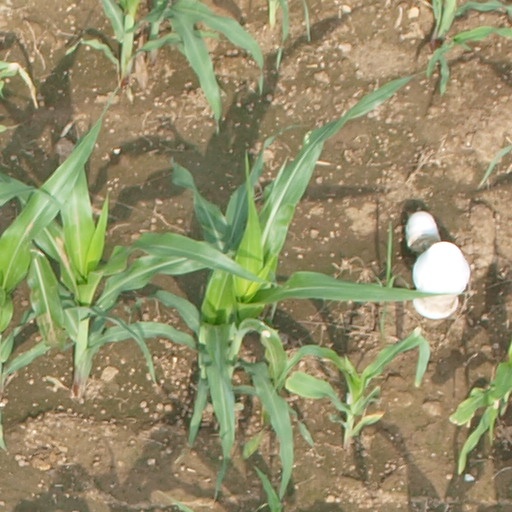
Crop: maize; corn